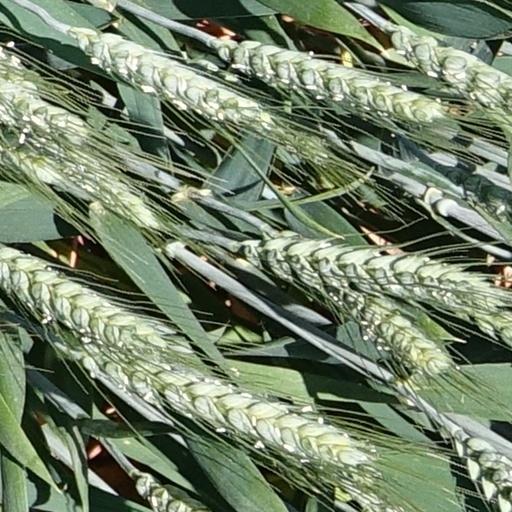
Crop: wheat